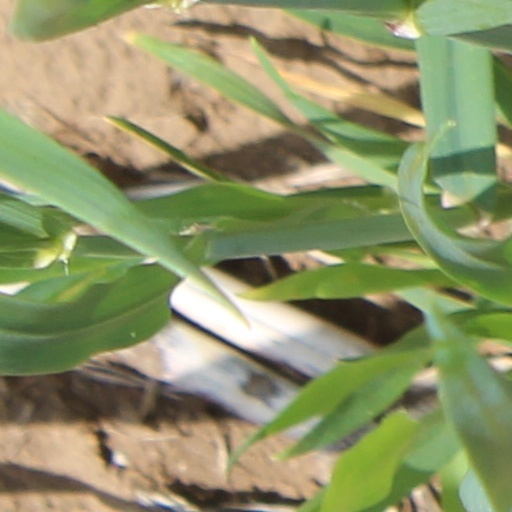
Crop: wheat